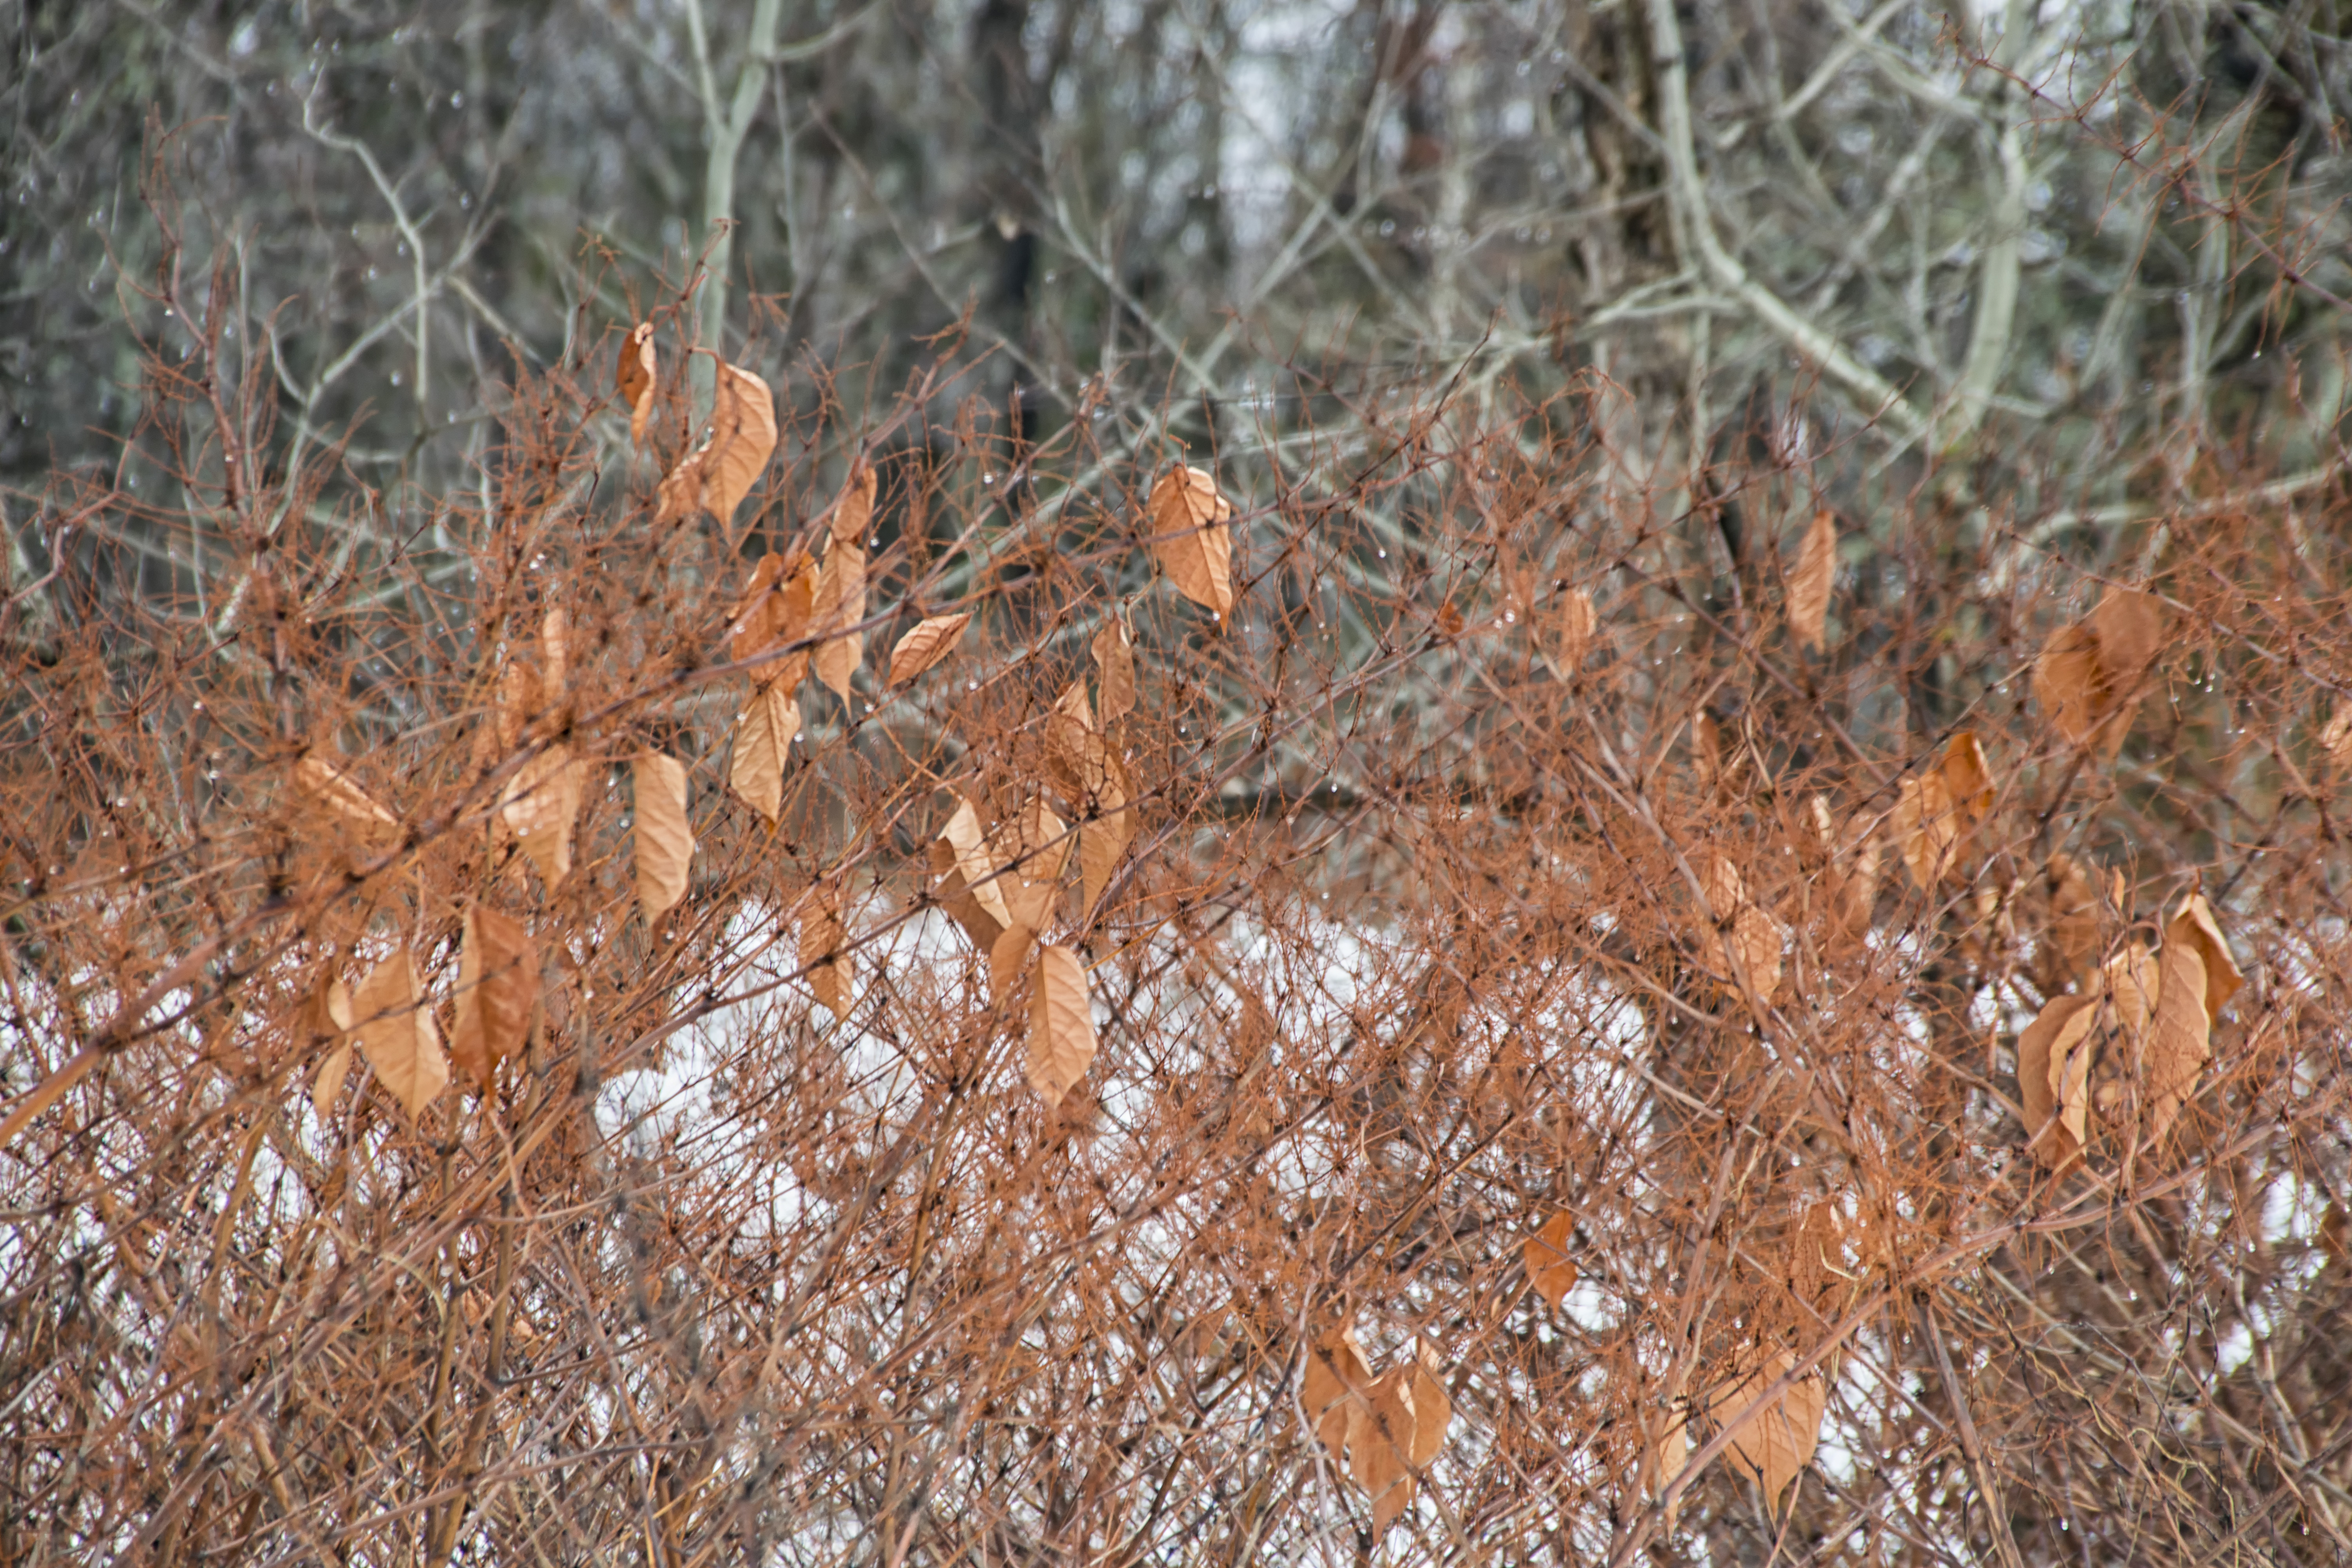
tree, nature, forest, grass, branch, plant, prairie, texture, leaf, flower, frost, wildlife, autumn, soil, flora, season, fauna, canada, quebec, woodland, ecosystem, sherbrooke, grass family, land plant